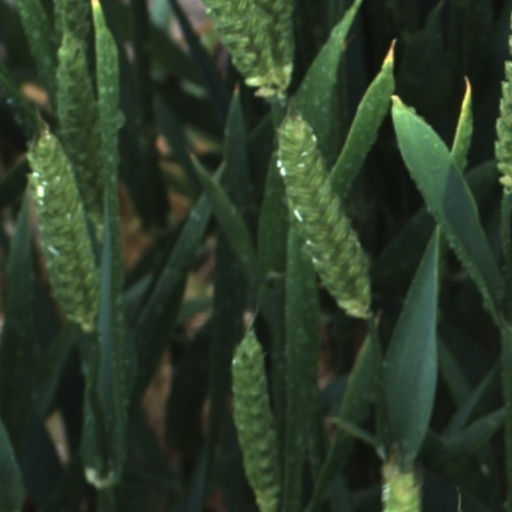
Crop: wheat